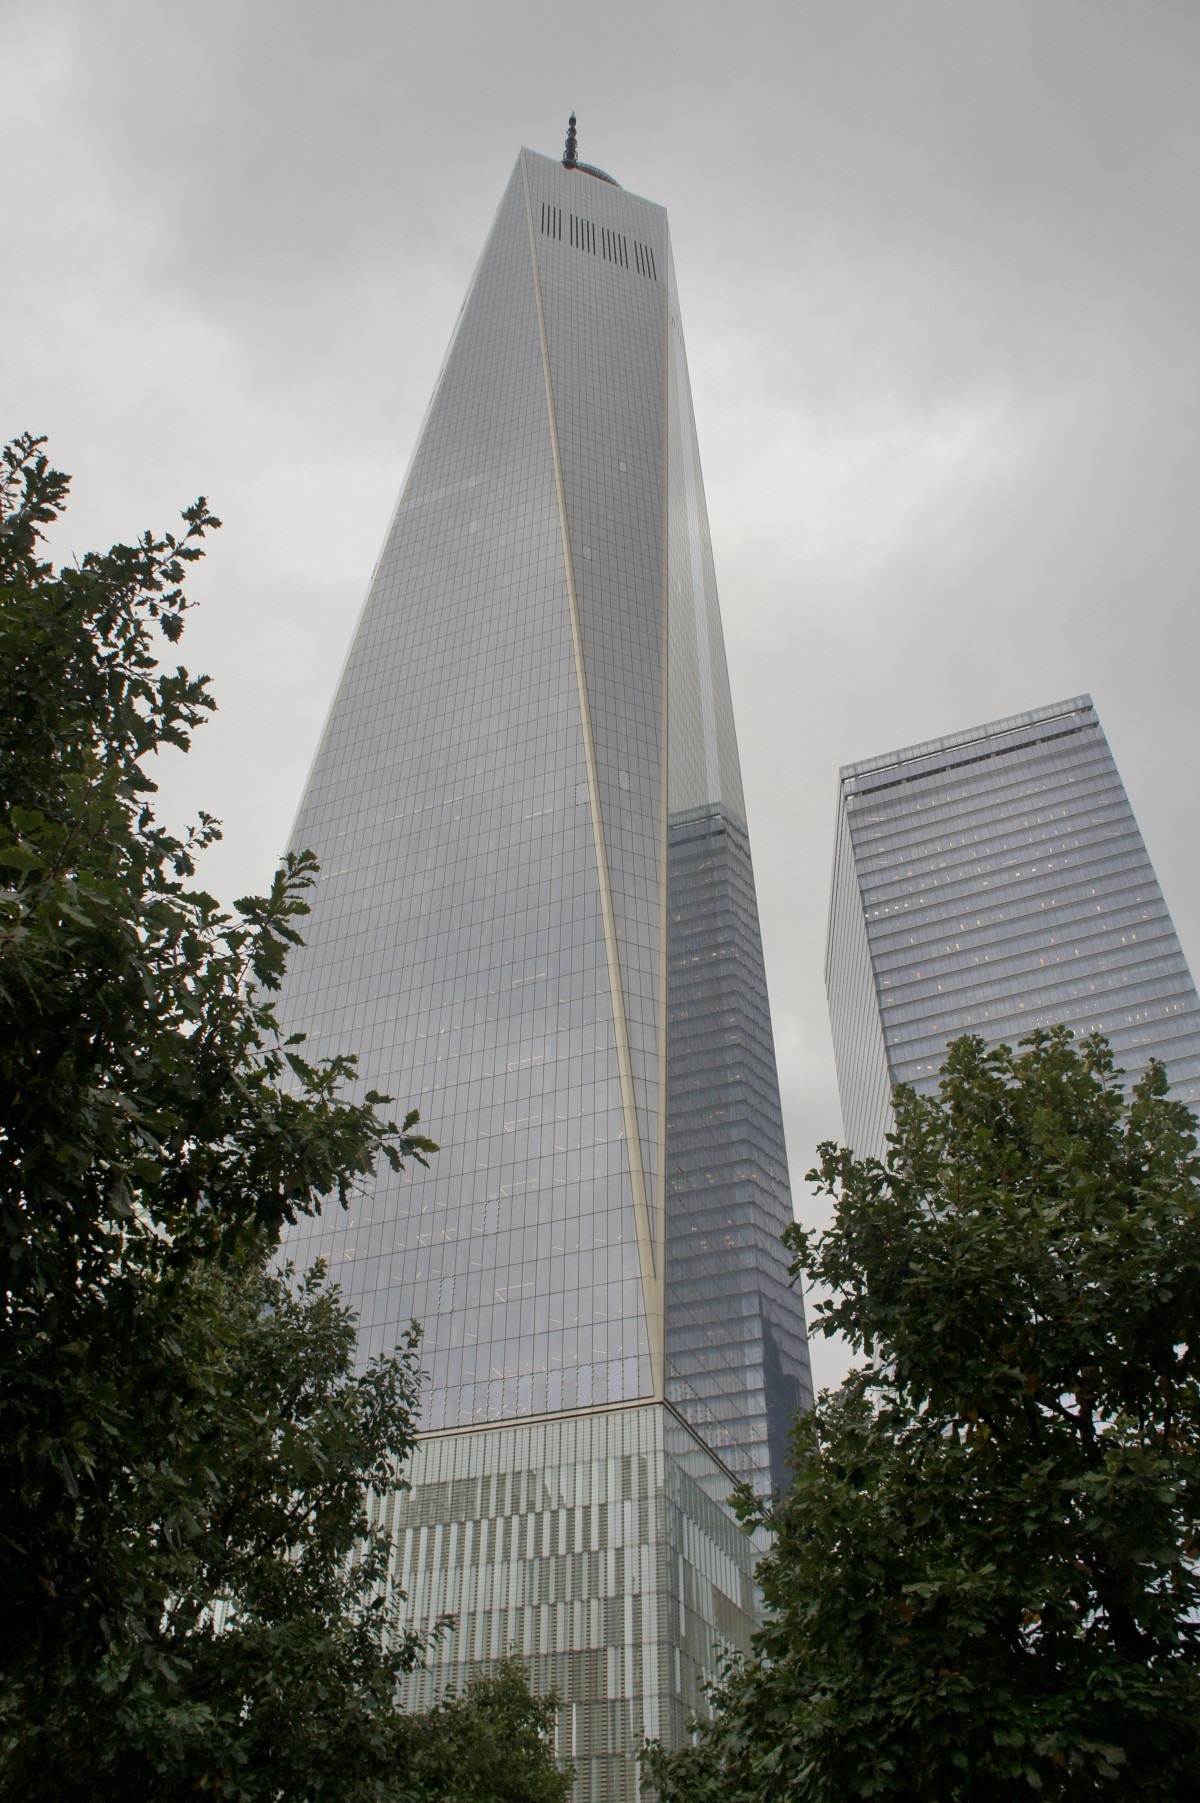
Tags: skyscraper, monument, downtown, landmark, facade, tower block, metropolis